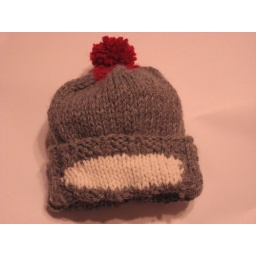
sock monkey hat in progress